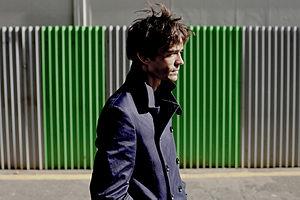
Guillaume de Sardes
Guillaume de Sardes est un écrivain-photographe, réalisateur et commissaire d'exposition français né le 14 avril 1979. Il collabore à de nombreuses revues comme Commentaire, L'Agenda de la pensée contemporaine, Edwarda, Possession immédiate, Irène Erotic fanzine. Il a été rédacteur-en-chef de la revue de la Maison européenne de la photographie. Il est le directeur de la rédaction du magazine d'art Prussian Blue et de la revue bilingue en ligne art-critique.com, et rédacteur en chef du trimestriel Le Monde de l'art.